Shenyang

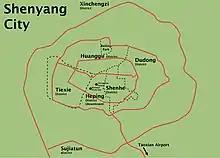
Shenyang's districts, landmarks and major roads

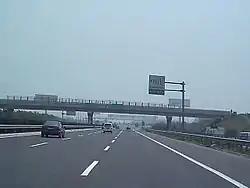
G1 Beijing-Harbin Expressway, Shenyang segment

The Shenyang North Railway Station was formerly the Liaoning General Station before 1946, and colloquially known as the "Old North Station". The original station building (now an MHCSPNL-listed heritage building), initially named the Fengtian City Station at the time of completion, was built in 1927 at the terminal point of Jingfeng Railway, about southwest of the current station site, on the orders of warlord Zhang Zuolin to compete with the then Japanese-administered Shenyang Railway Station. The Main Station Building of the current "New North Station" began construction in 1986 and was commissioned for operation in December 1990, and became one of the five most important railway hubs in China, earning itself the nickname "Northeast's No. 1 Station". In 2011, a huge expansion project known as the "North Station Transport Hub Reconstruction Project" was initiated in response to the growing demand of floor area posed by the increasing passenger traffic after introduction of the high-speed rail service. The station now has an additional 3-storey "Sub-Station Building" and a "North Square" on the northern (Huanggu District) side of the railways, while the old waiting lounge in the original 16-storey Main Station Building is now relocated to a large elevated concourse that bridges over the rail tracks, with a pillar-less roof (the largest in mainland China) doming the platforms. The original South Square outside the Main Station Building was rebuilt into a multi-levelled complex, with two above ground forming an elevated airport-style drop-off zone and a large ground-level area for bus stops, as well as a three-level underground city providing shopping malls, parking lots, taxi pick-up and interchange with Subway Line 2, while also capable of rapid conversion into an air raid shelter if needed.